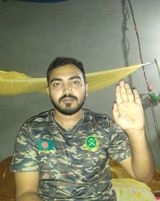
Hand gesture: stop